Zemun Polje

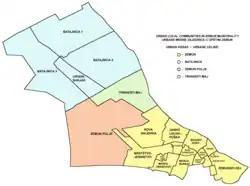
Map of Urban local communities in Zemun municipality

Zemun Polje is located on both railway and highway Belgrade-Novi Sad, halfway between the western section of urban Zemun (Nova Galenika) and Batajnica. For decades completely outside the urban section of Belgrade, since the late 1990s it made urban connection with the extended industrial zone of Nova Galenika on the east (through the neighborhood of Kamendin and the fast developing neighborhood of Plavi Horizonti on the south.